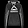
Label: Pullover